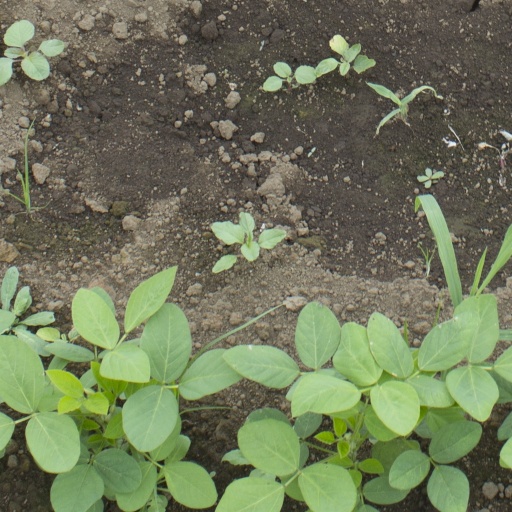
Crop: soybean